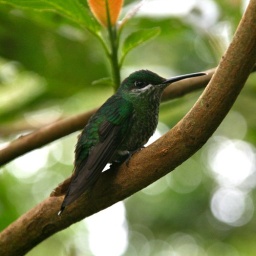
A hummingbird sitting in a tree at Monte Verde, Costa Rica